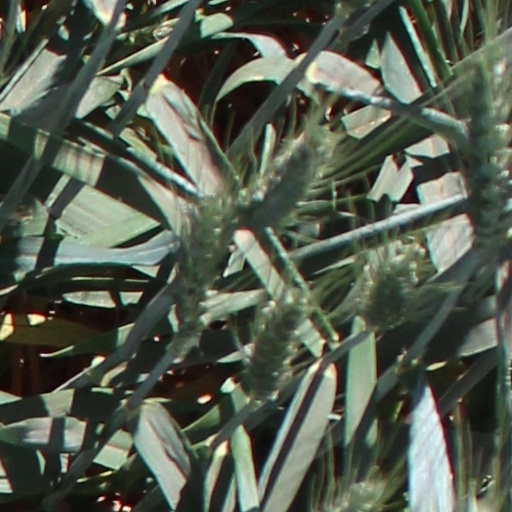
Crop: wheat